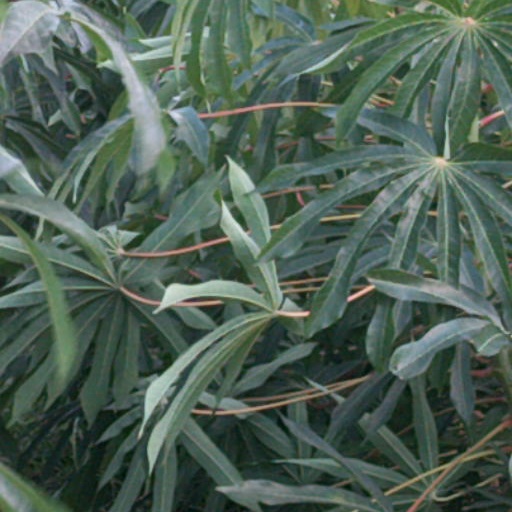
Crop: cassava